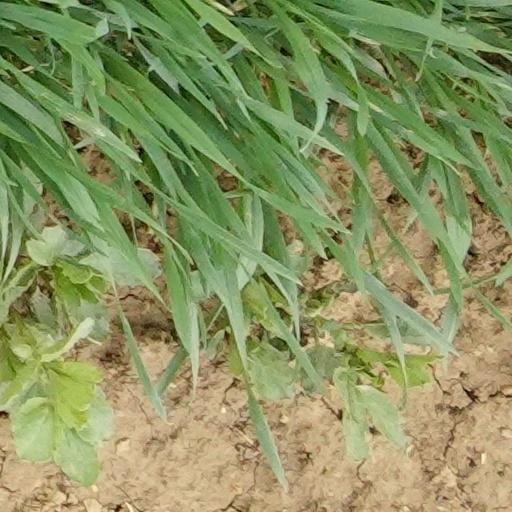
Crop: wheat